Illinois State Capitol

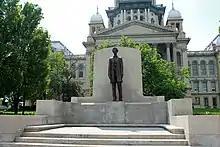
"Lincoln" by Andrew O'Connor (1918) at East Front of Capitol

The year after completion of the 2-years long Illinois Capitol west wing project in 2014, the renovation achieved "LEED" Gold certification approval under the U.S. Green Building Council's New Construction and Major Renovation program.